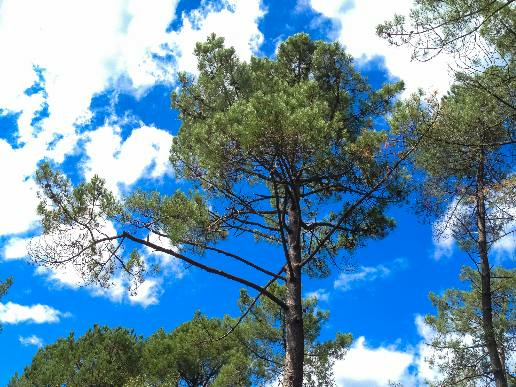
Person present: No